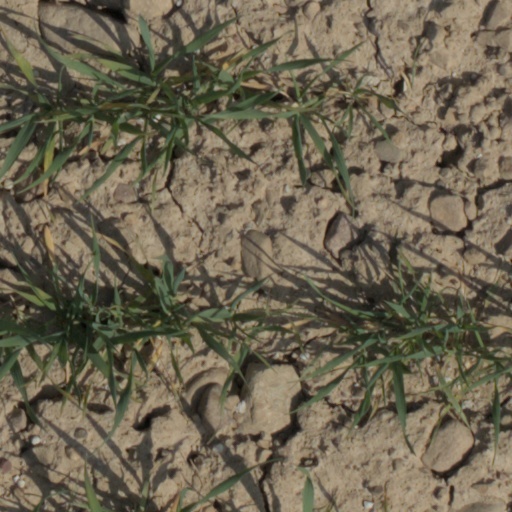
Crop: wheat